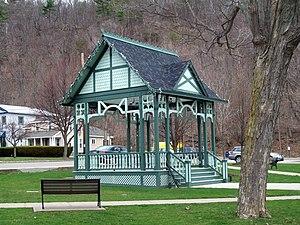
Le village de Hammondsport est situé dans le comté de Steuben, dans l'État de New York, aux États-Unis. Sa population s’élevait à 661 habitants lors du recensement de 2010, estimée à 638 habitants en 2016.